History of structural engineering

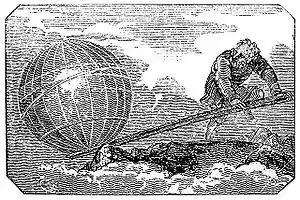
Archimedes is said to have remarked about the lever: "Give me a place to stand on, and I will move the Earth."

The recorded history of structural engineering starts with the ancient Egyptians. In the 27th century BC, Imhotep was the first structural engineer known by name and constructed the first known step pyramid in Egypt. In the 26th century BC, the Great Pyramid of Giza was constructed in Egypt. It remained the largest man-made structure for millennia and was considered an unsurpassed feat in architecture until the 19th century AD.